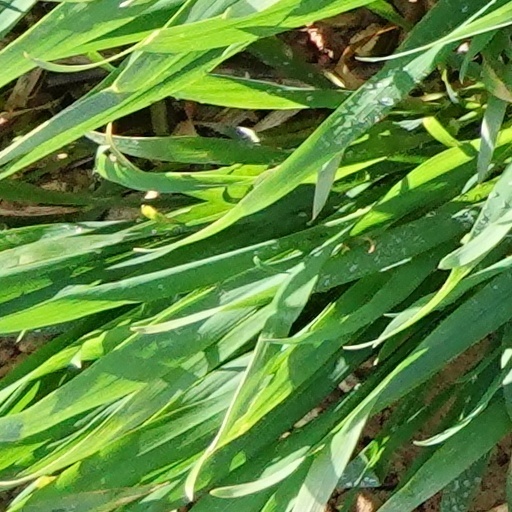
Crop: wheat